Antonio Herrera Toro

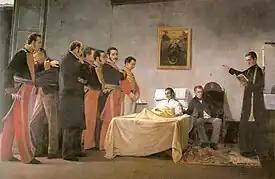
"Final Moments of The Liberator"

He was born in Valencia, Carabobo, and began his artistic studies in 1869 under the tutelage of Martín Tovar y Tovar. Five years later, he enrolled at the Academy of Fine Arts in Caracas, where he studied with and Miguel Navarro Cañizares.